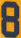
Number: 8